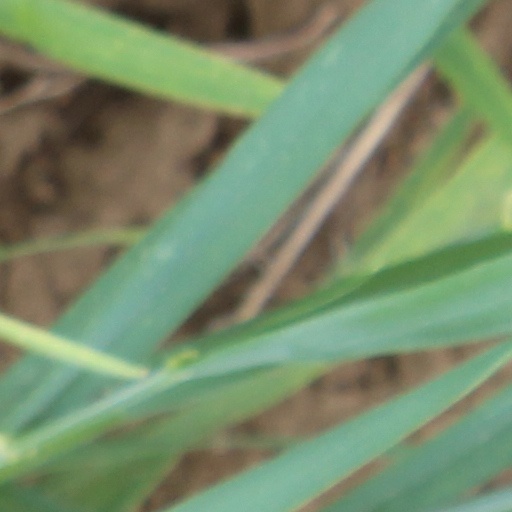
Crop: wheat